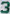
Number: 3